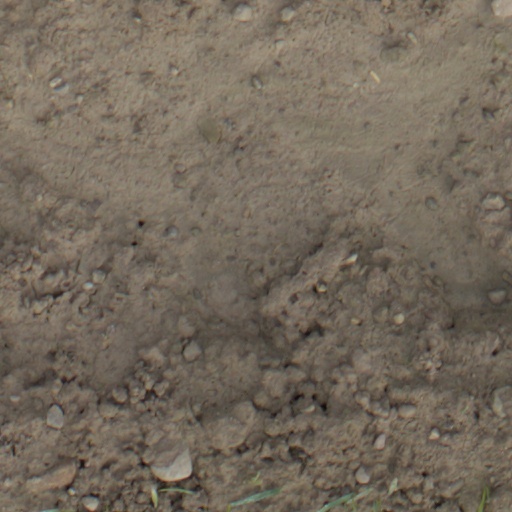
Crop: wheat